Sweet pea

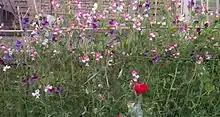
A bed of sweet peas climbing up a frame

Sweet peas have been cultivated since the 17th century and a vast number of cultivars are commercially available. They are grown for their flower colour (usually in pastel shades of blue, pink, purple and white, including bi-colours), and for their intense unique fragrance. They are grown by gardeners for private enjoyment or for exhibition, and in the floristry trade. The large, pea-shaped seeds are sown in cold frames in Spring or Autumn. The seeds benefit from pre-soaking or chipping with a sharp blade. The plants are also available later in the season, as young plants or plugs. They are grown up canes, with the new shoots being regularly pinched out to promote a bushy habit and higher flower yields. Plants typically reach heights of , with the flowers appearing in midsummer and continuing for many weeks if regularly deadheaded.